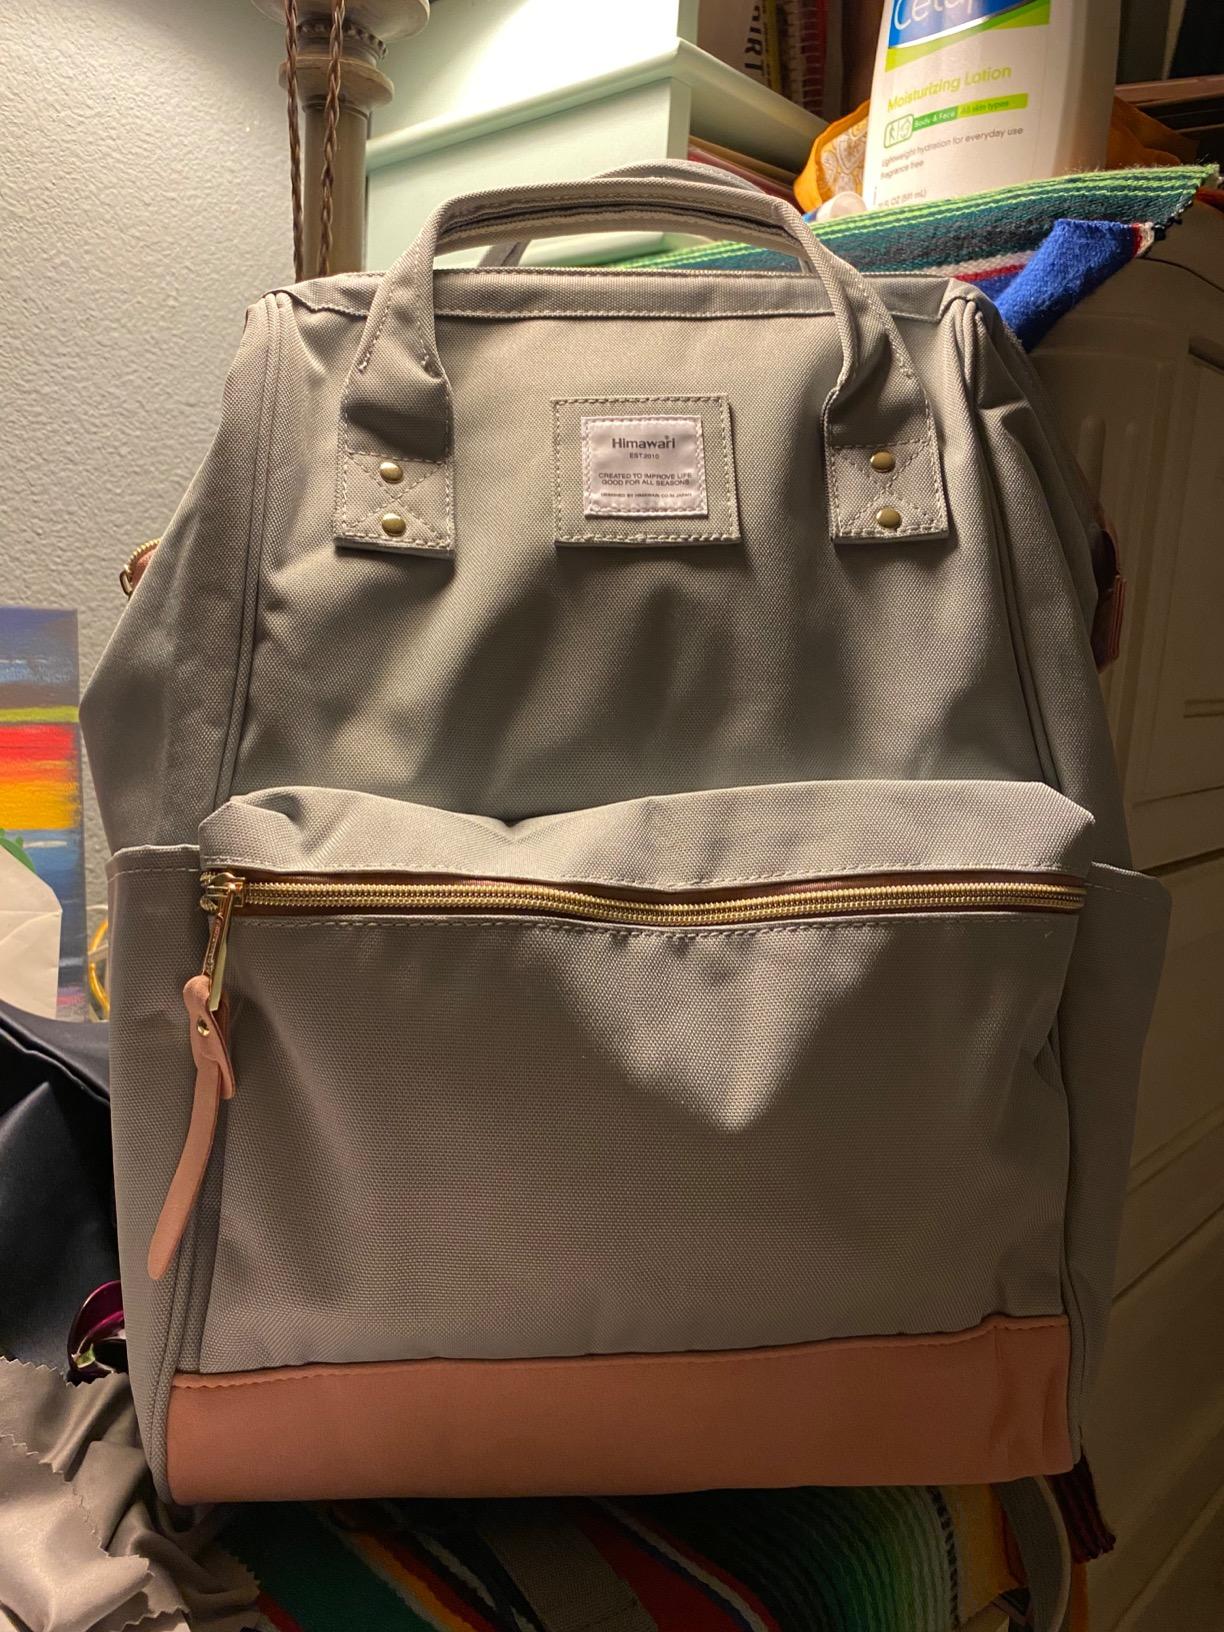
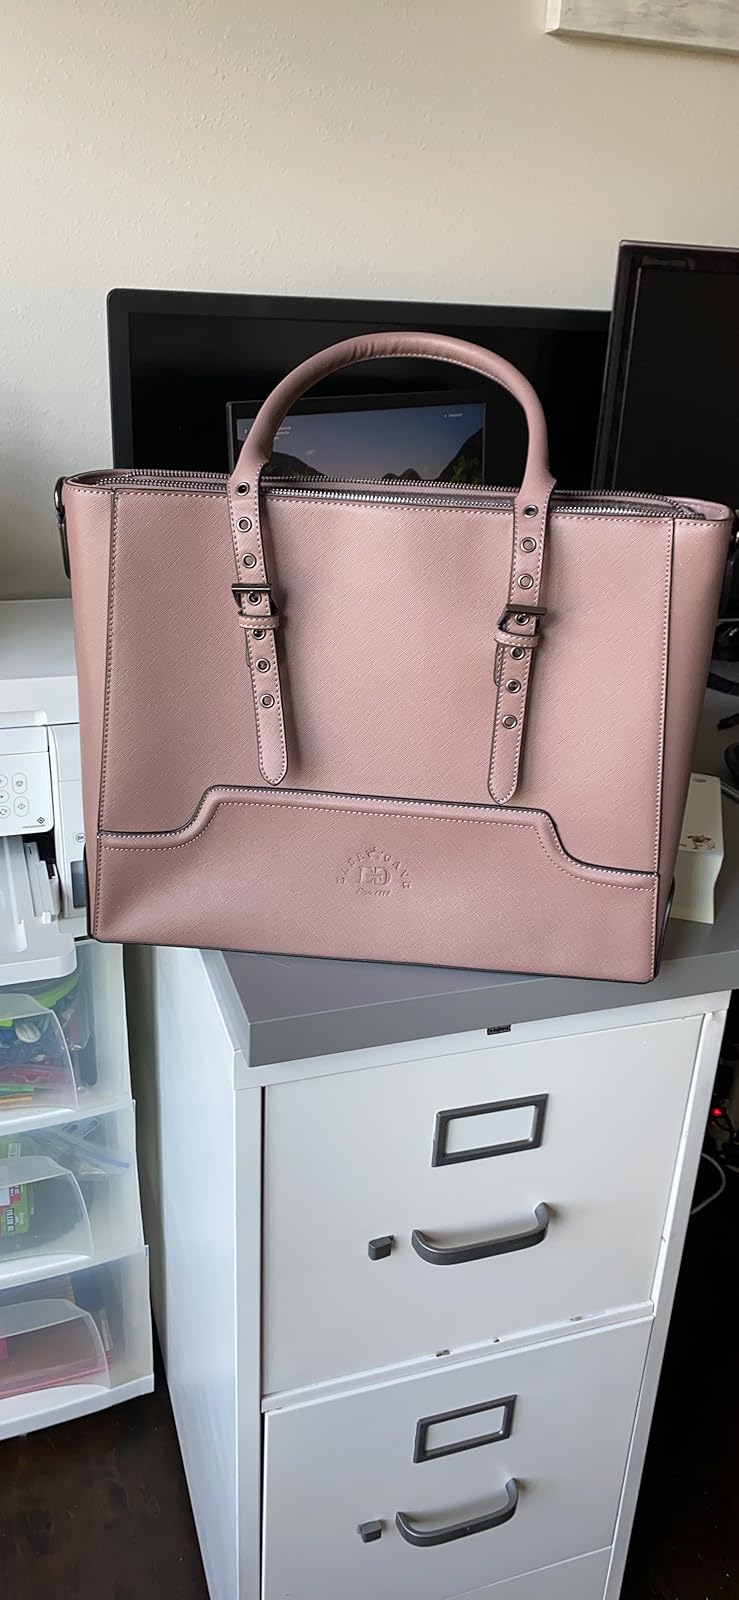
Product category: bag
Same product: no